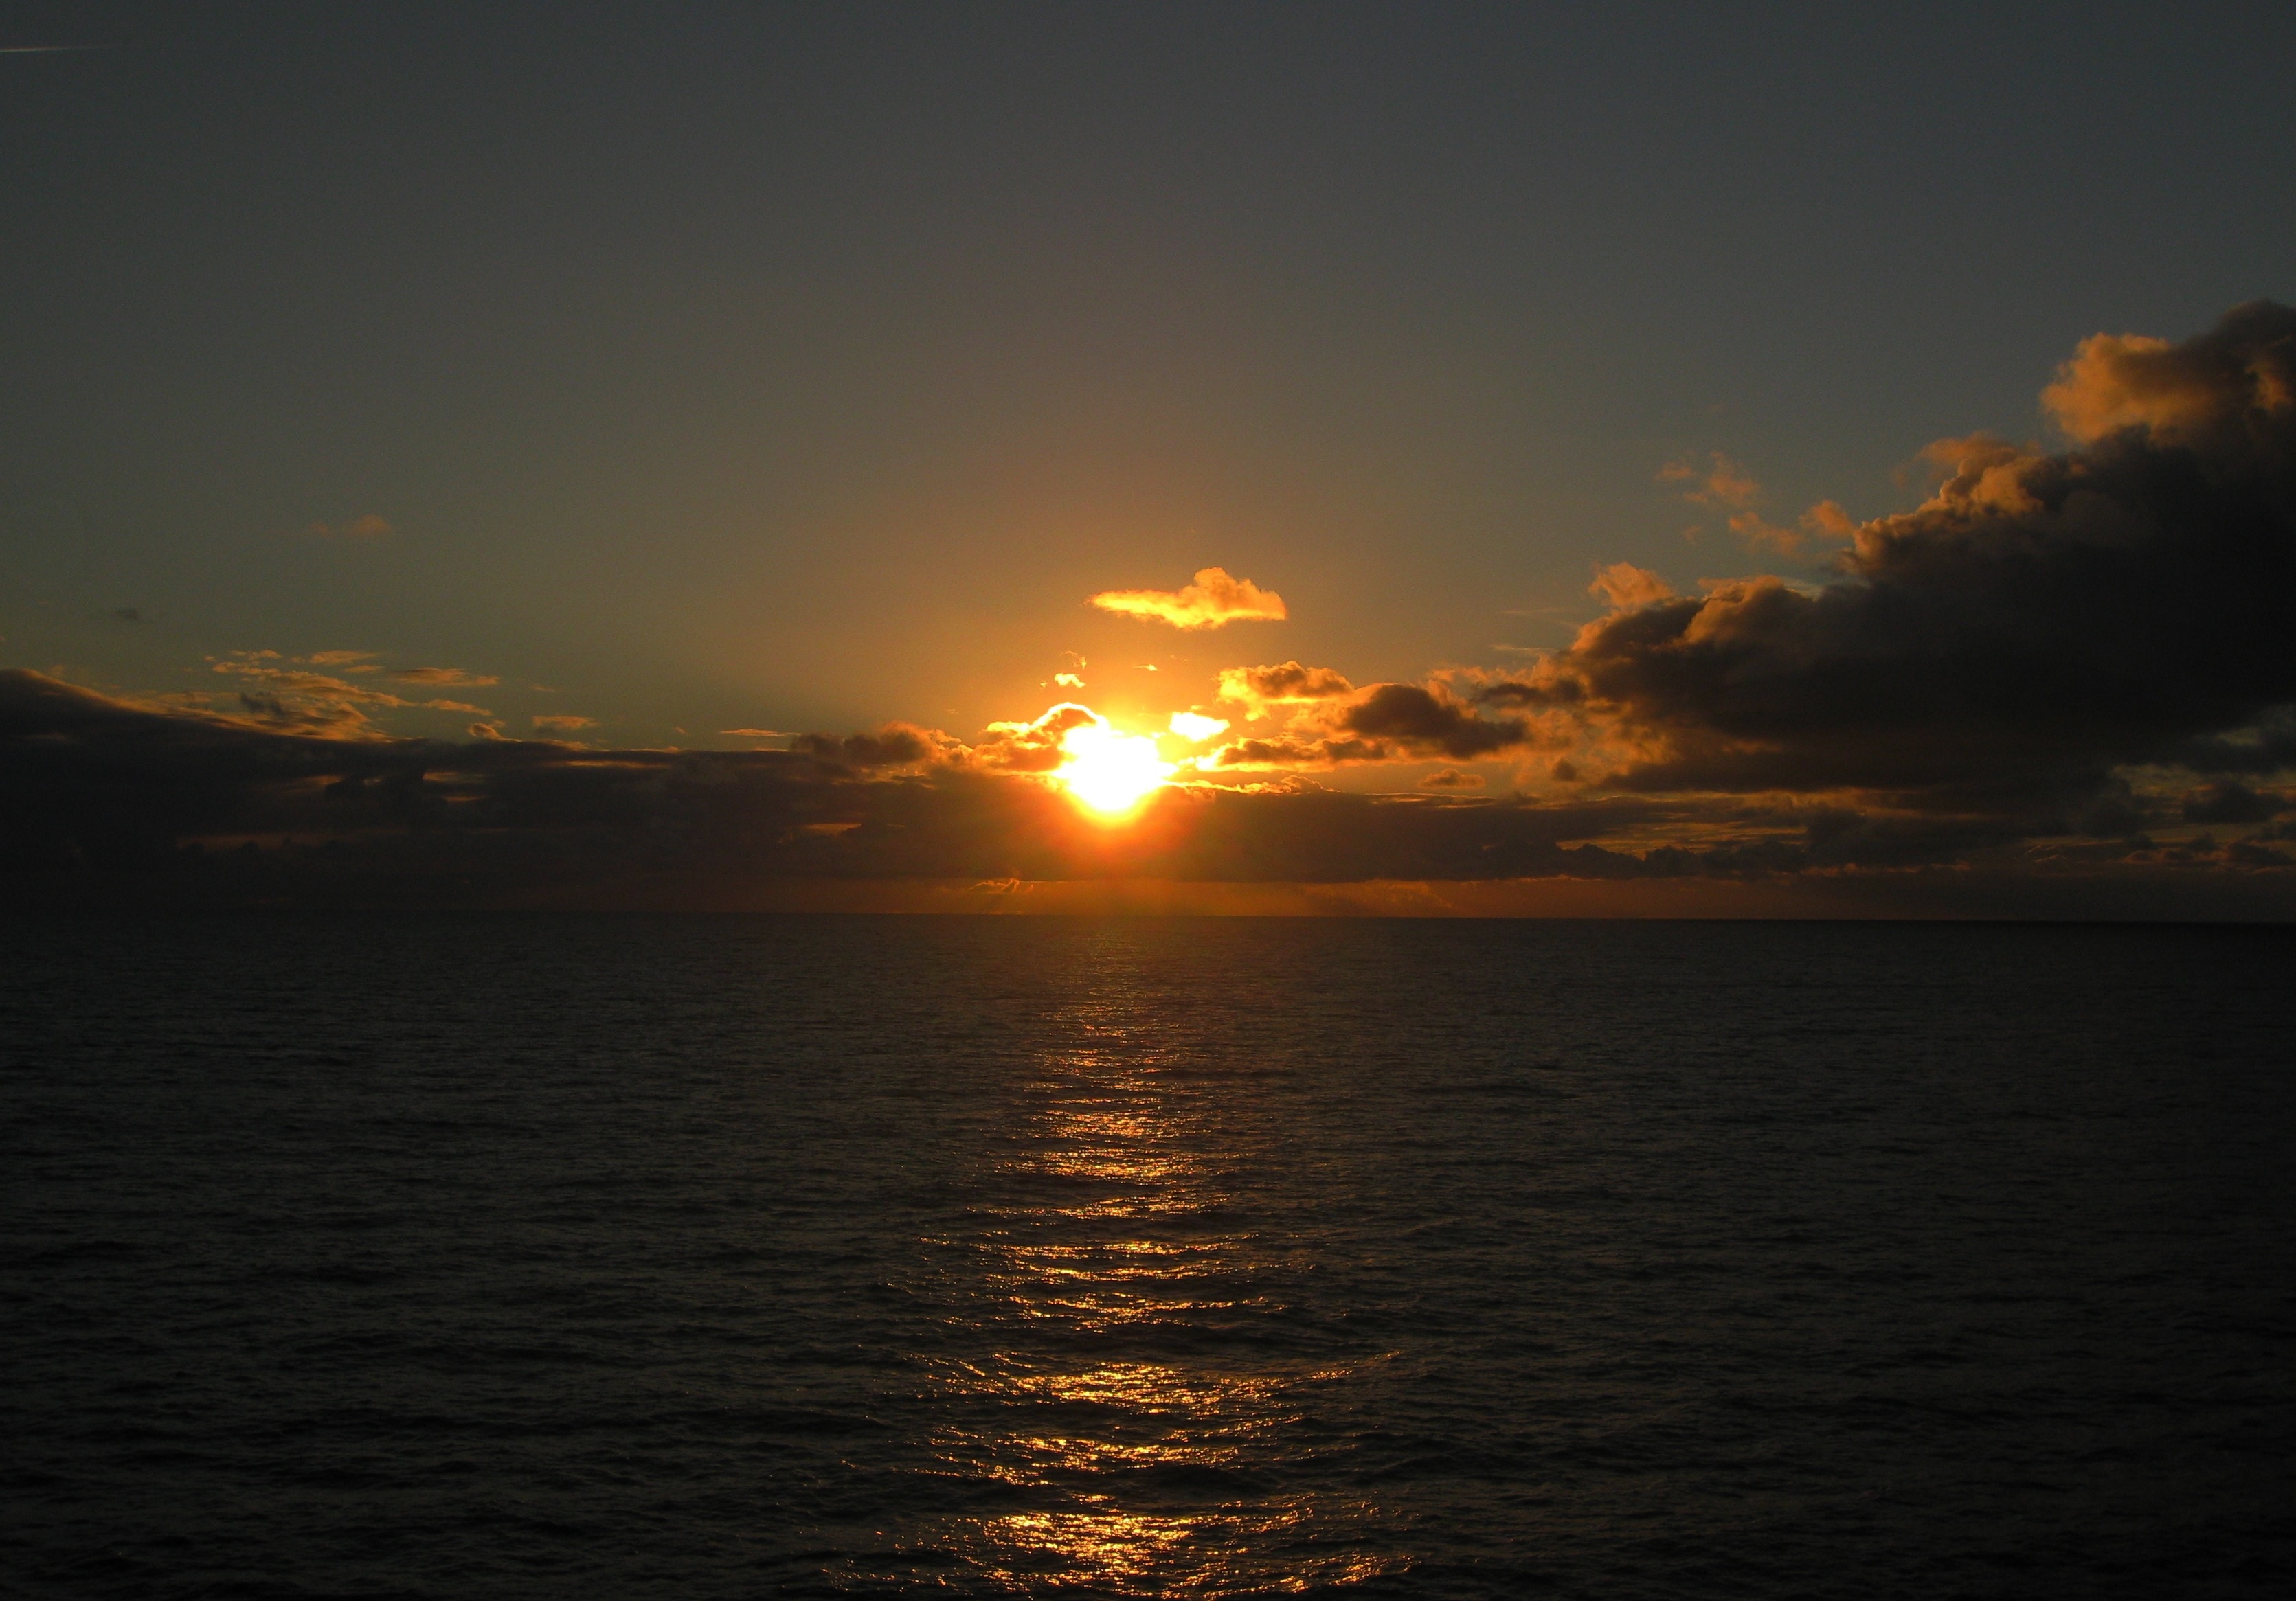
sea, coast, water, nature, ocean, horizon, light, cloud, sky, sun, sunrise, sunset, photographer, sunlight, morning, dawn, photo, dusk, evening, orange, shadow, bay, yellow, lights, clouds, afterglow, evening sky, setting sun